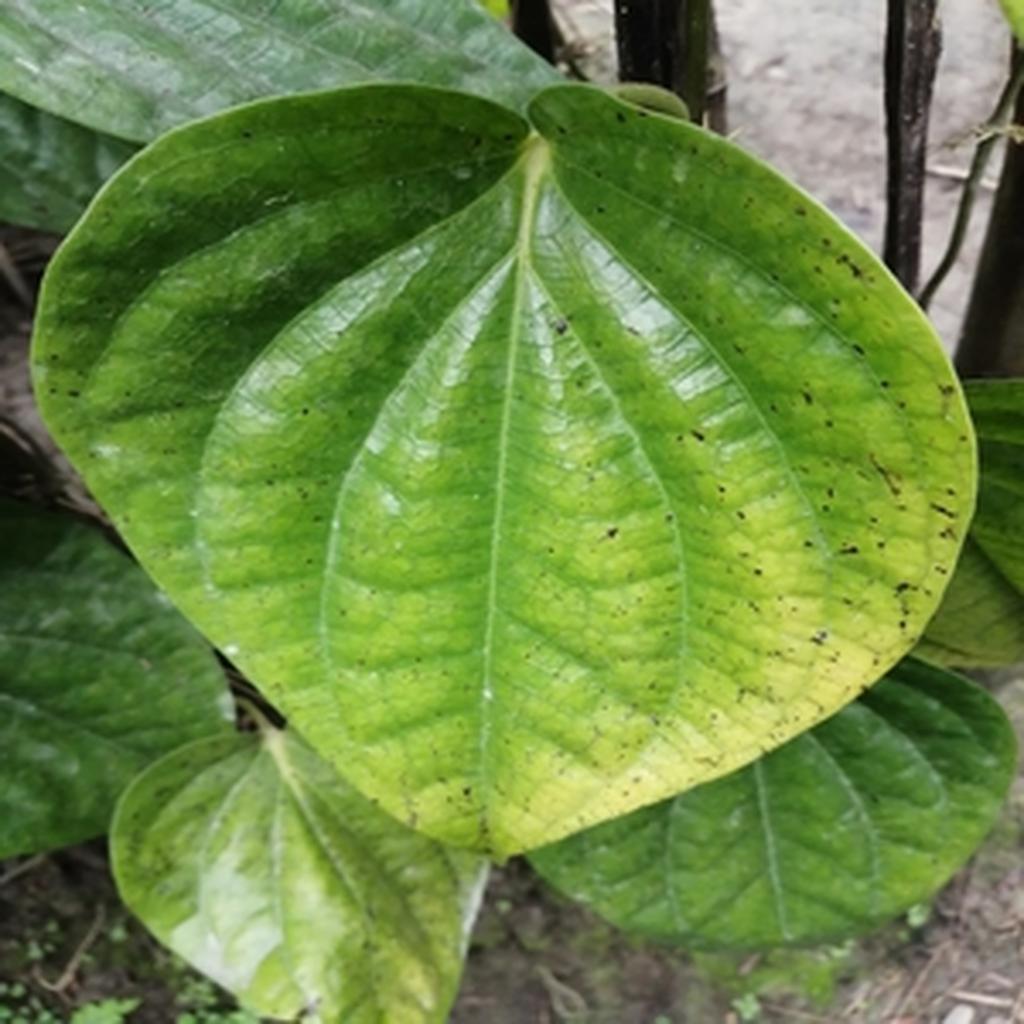
Label: Leaf_Spot